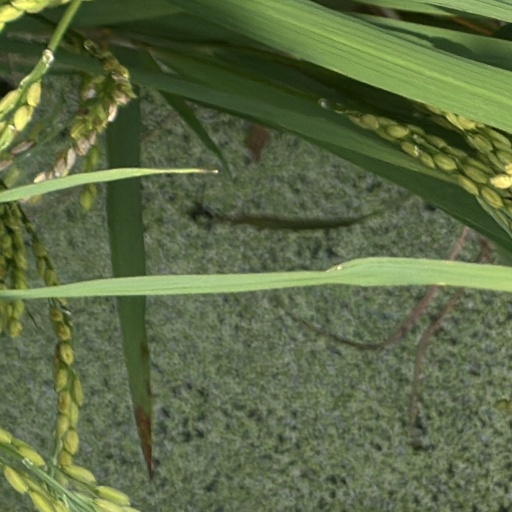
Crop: rice